China service of the Lincoln administration

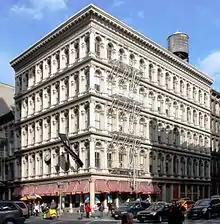
The E.V. Haughwout Building in New York City, which Mary Todd Lincoln visited in April 1861 and where most of the decoration was added to the "solferino" china service

The china was produced by Haviland & Co. in Limoges, France. American porcelain manufacturers simply were not up to the task of producing fine china, and could not have produced as many pieces as Mrs. Lincoln wished. Haviland undoubtedly gilded the edges with the gold rope and painted the solferino band on the plate, then shipped it to New York City. The Haughwout company finished the decorating. A stencil was used to create an outline of the image, which was then painted in by hand.